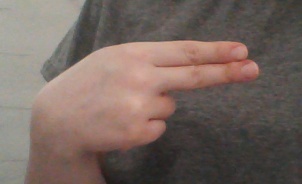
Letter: ain